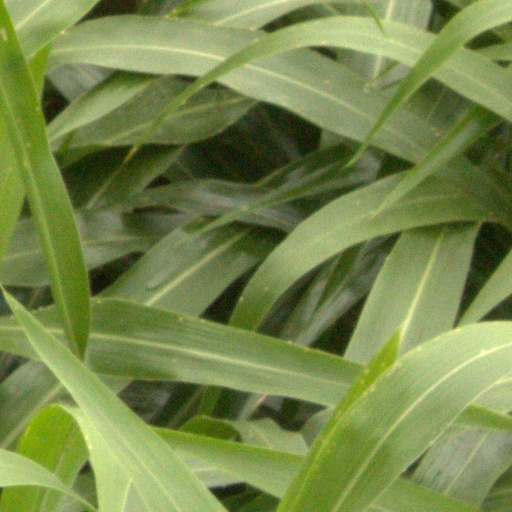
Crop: sorghum